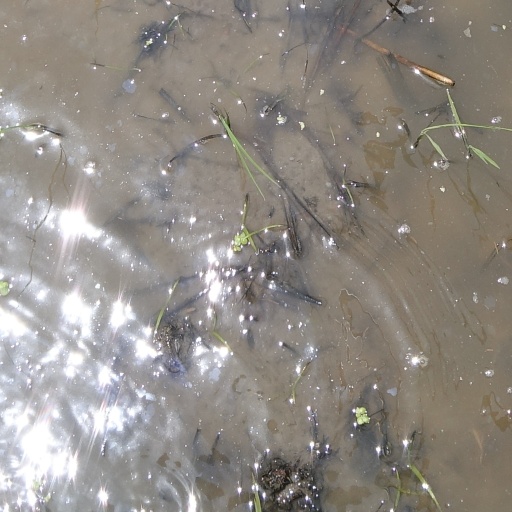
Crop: rice